Francis Popham (1573–1644)

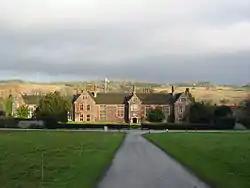
Littlecote House, Berkshire (now in Wiltshire), seat of Sir Francis Popham, who also lived at Wellington House, demolished in 1645 during the Civil War

He matriculated at Balliol College, Oxford, on 17 May 1588 at the age of 15, and entered the Middle Temple in 1589. As a soldier he served under Robert Devereux, 2nd Earl of Essex (1566–1601) in Spain and was knighted by him at Cadiz in June 1596.